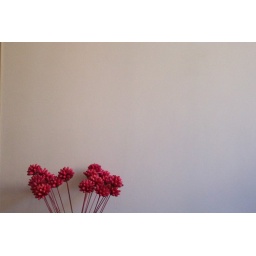
Dairel's dried flowers against a bare wall.